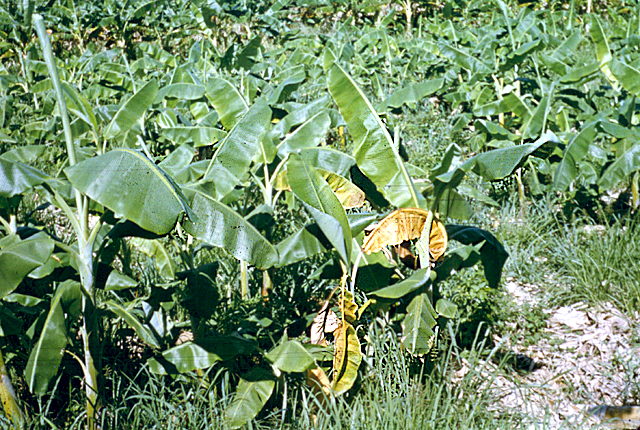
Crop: unknown
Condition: banana_panama_disease